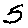
Label: 5